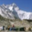
Label: mountain